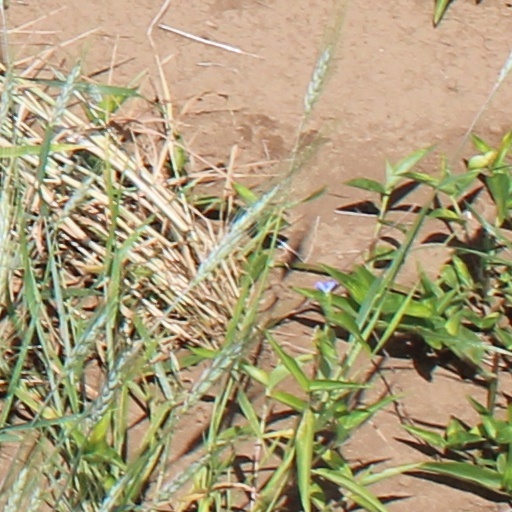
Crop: wheat